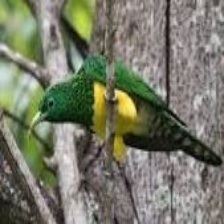
Species: AFRICAN EMERALD CUCKOO
Scientific name: CHRYSOCOCCYX CUPREUS